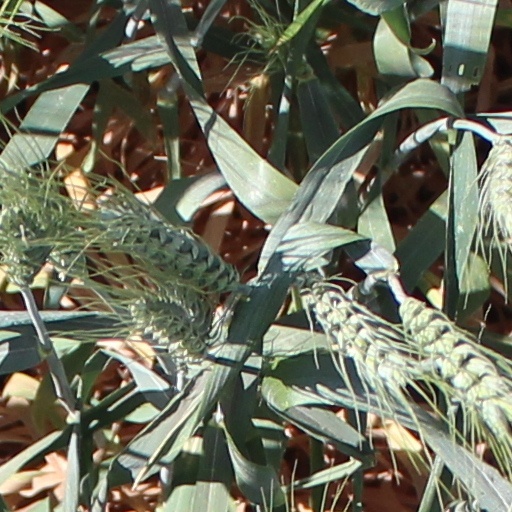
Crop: wheat